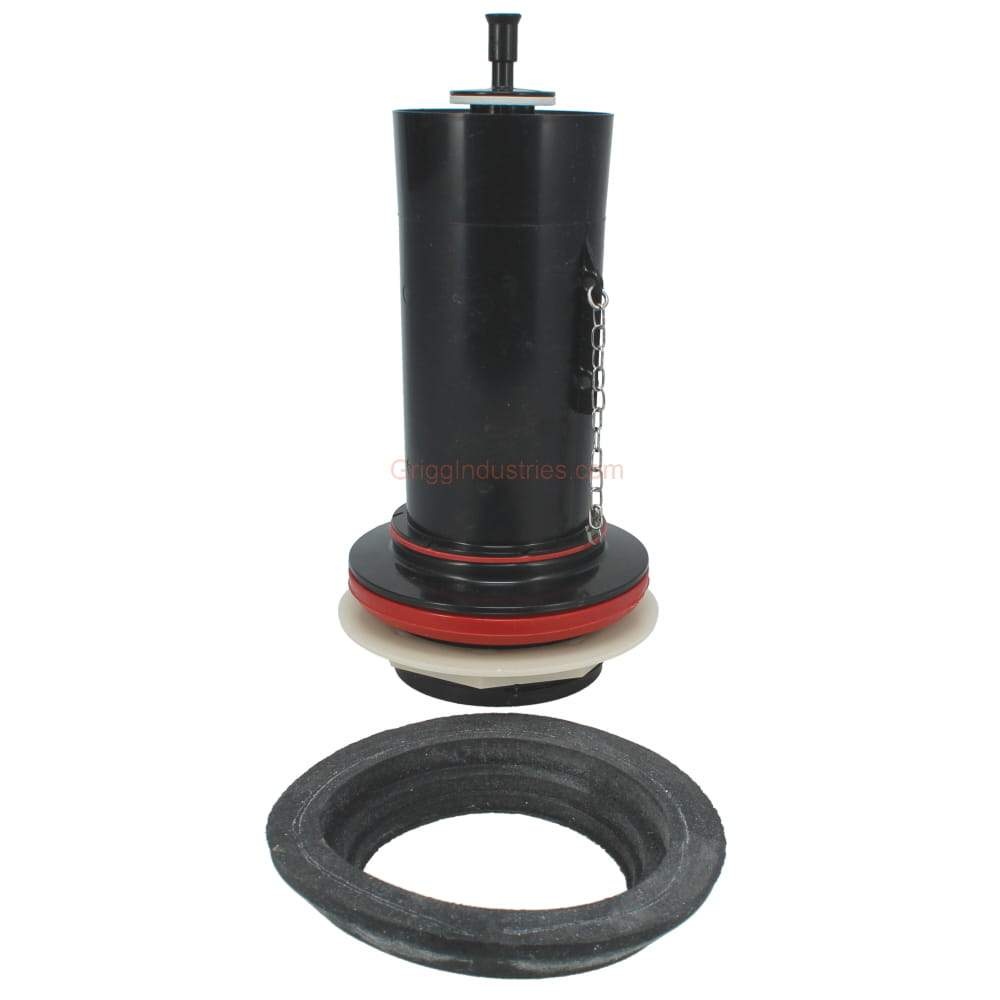
Genuine Kohler 1070282 Flush Valve Assembly
This flush valve is a canister style flush valve, meaning it does not use a flapper. Instead it has a seal and a post in the center which allows the flush valve to be lifted and to close at a certain speed. It comes with the nut and gasket to secure it to the tank, along with the gasket which goes in between the tank and the bowl. The chain and hook which connect to the lever also come with this flush valve.
Brand: Kohler
Category: Hardware > Plumbing > Plumbing Fixture Hardware & Parts > Toilet & Bidet Accessories > Ballcocks & Flappers